Iç Ada, Antalya

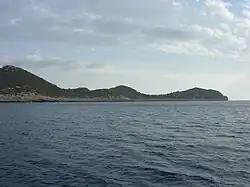
The southern part of the island seen from northwest

İç Ada (literally "internal island") is a Turkish islet near Kaş in the homonymous district of Antalya province. It lies in the eastern Mediterranean Sea, about five nautical miles west-southwest of the island of Kekova, and about halfway between Kekova and the Greek islet of Stroggyli. The island has the shape of a right triangle elongated along a northeast-southwest axis, whose legs are and long. It is separated from the mainland by a wide strait. Iç Ada is uninhabited and is covered with macchia.